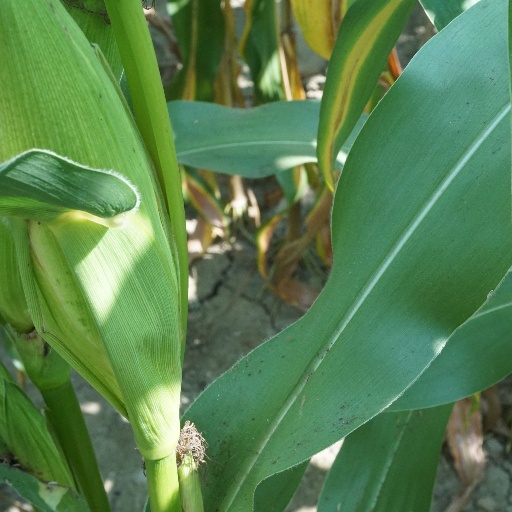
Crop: maize; corn